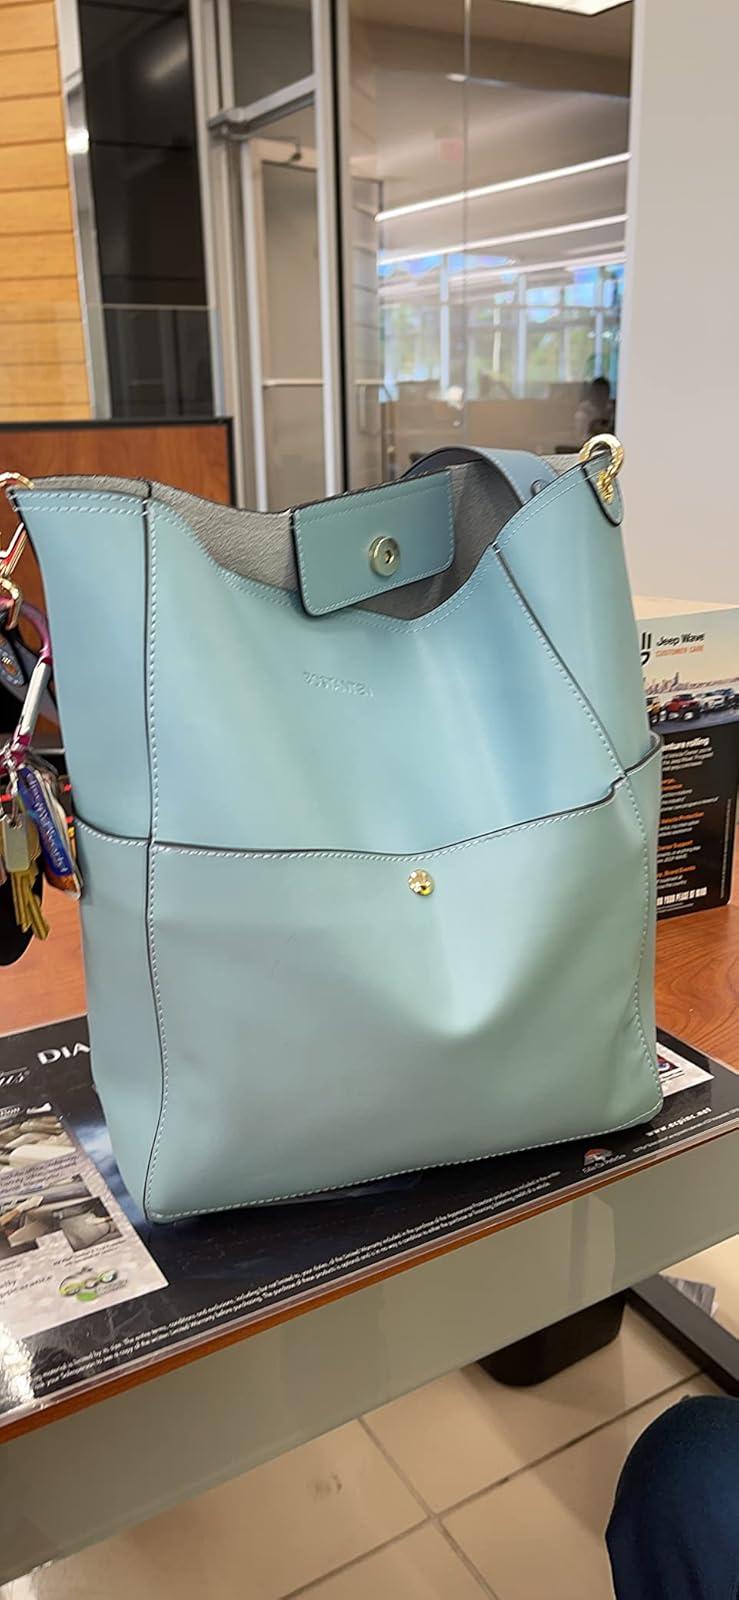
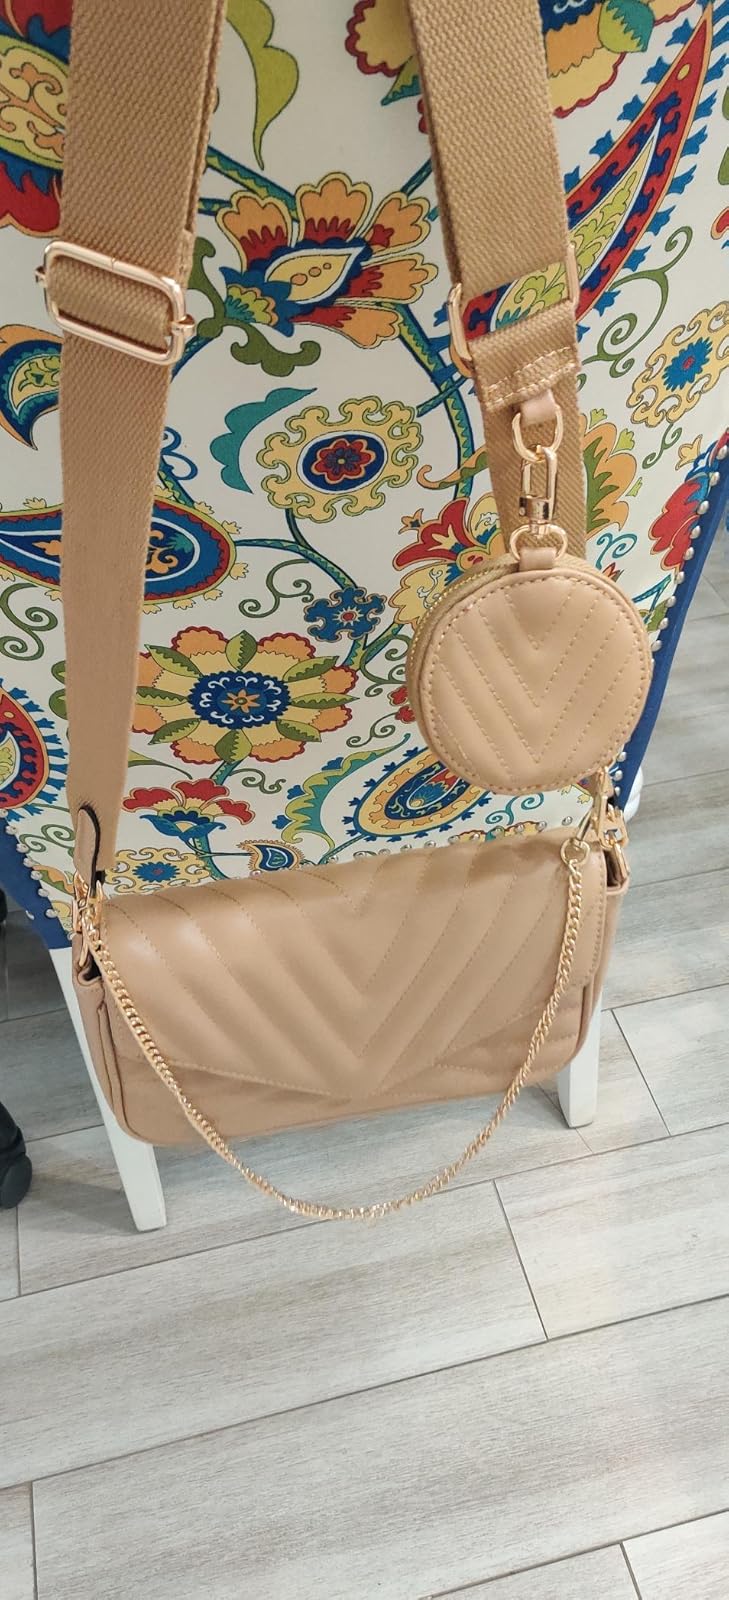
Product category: accessories_handbag
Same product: no